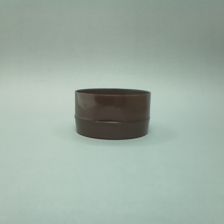
Color: red/orange/pink/fuchsia/brown
Cap type: flip-top cap